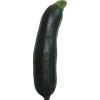
Label: dark_zucchini